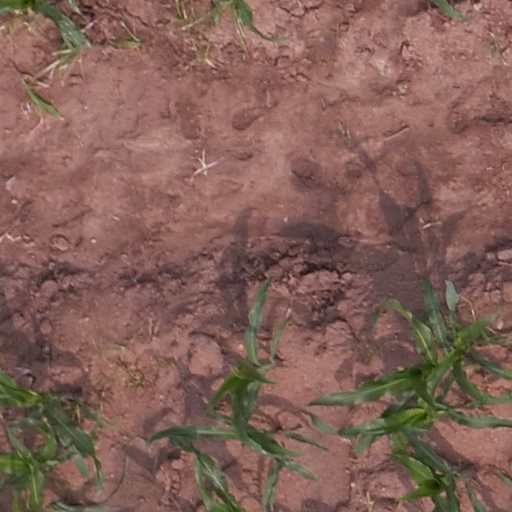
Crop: maize; corn